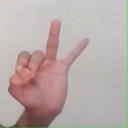
अक्षर: ण